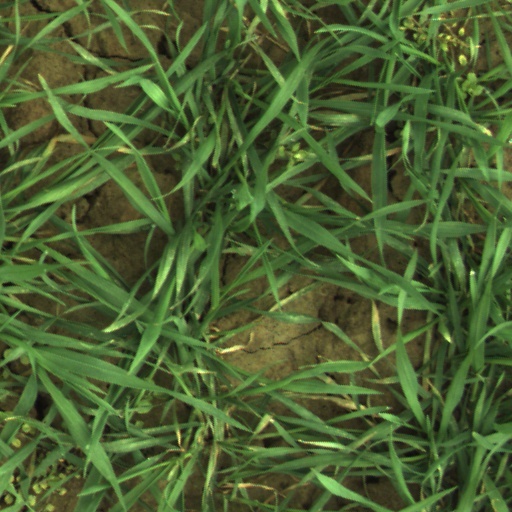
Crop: wheat